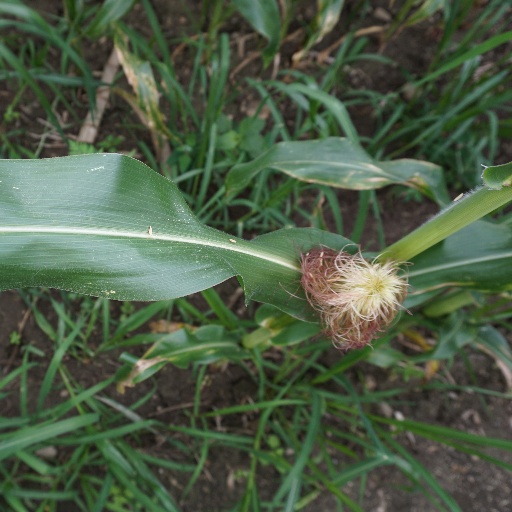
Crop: maize; corn